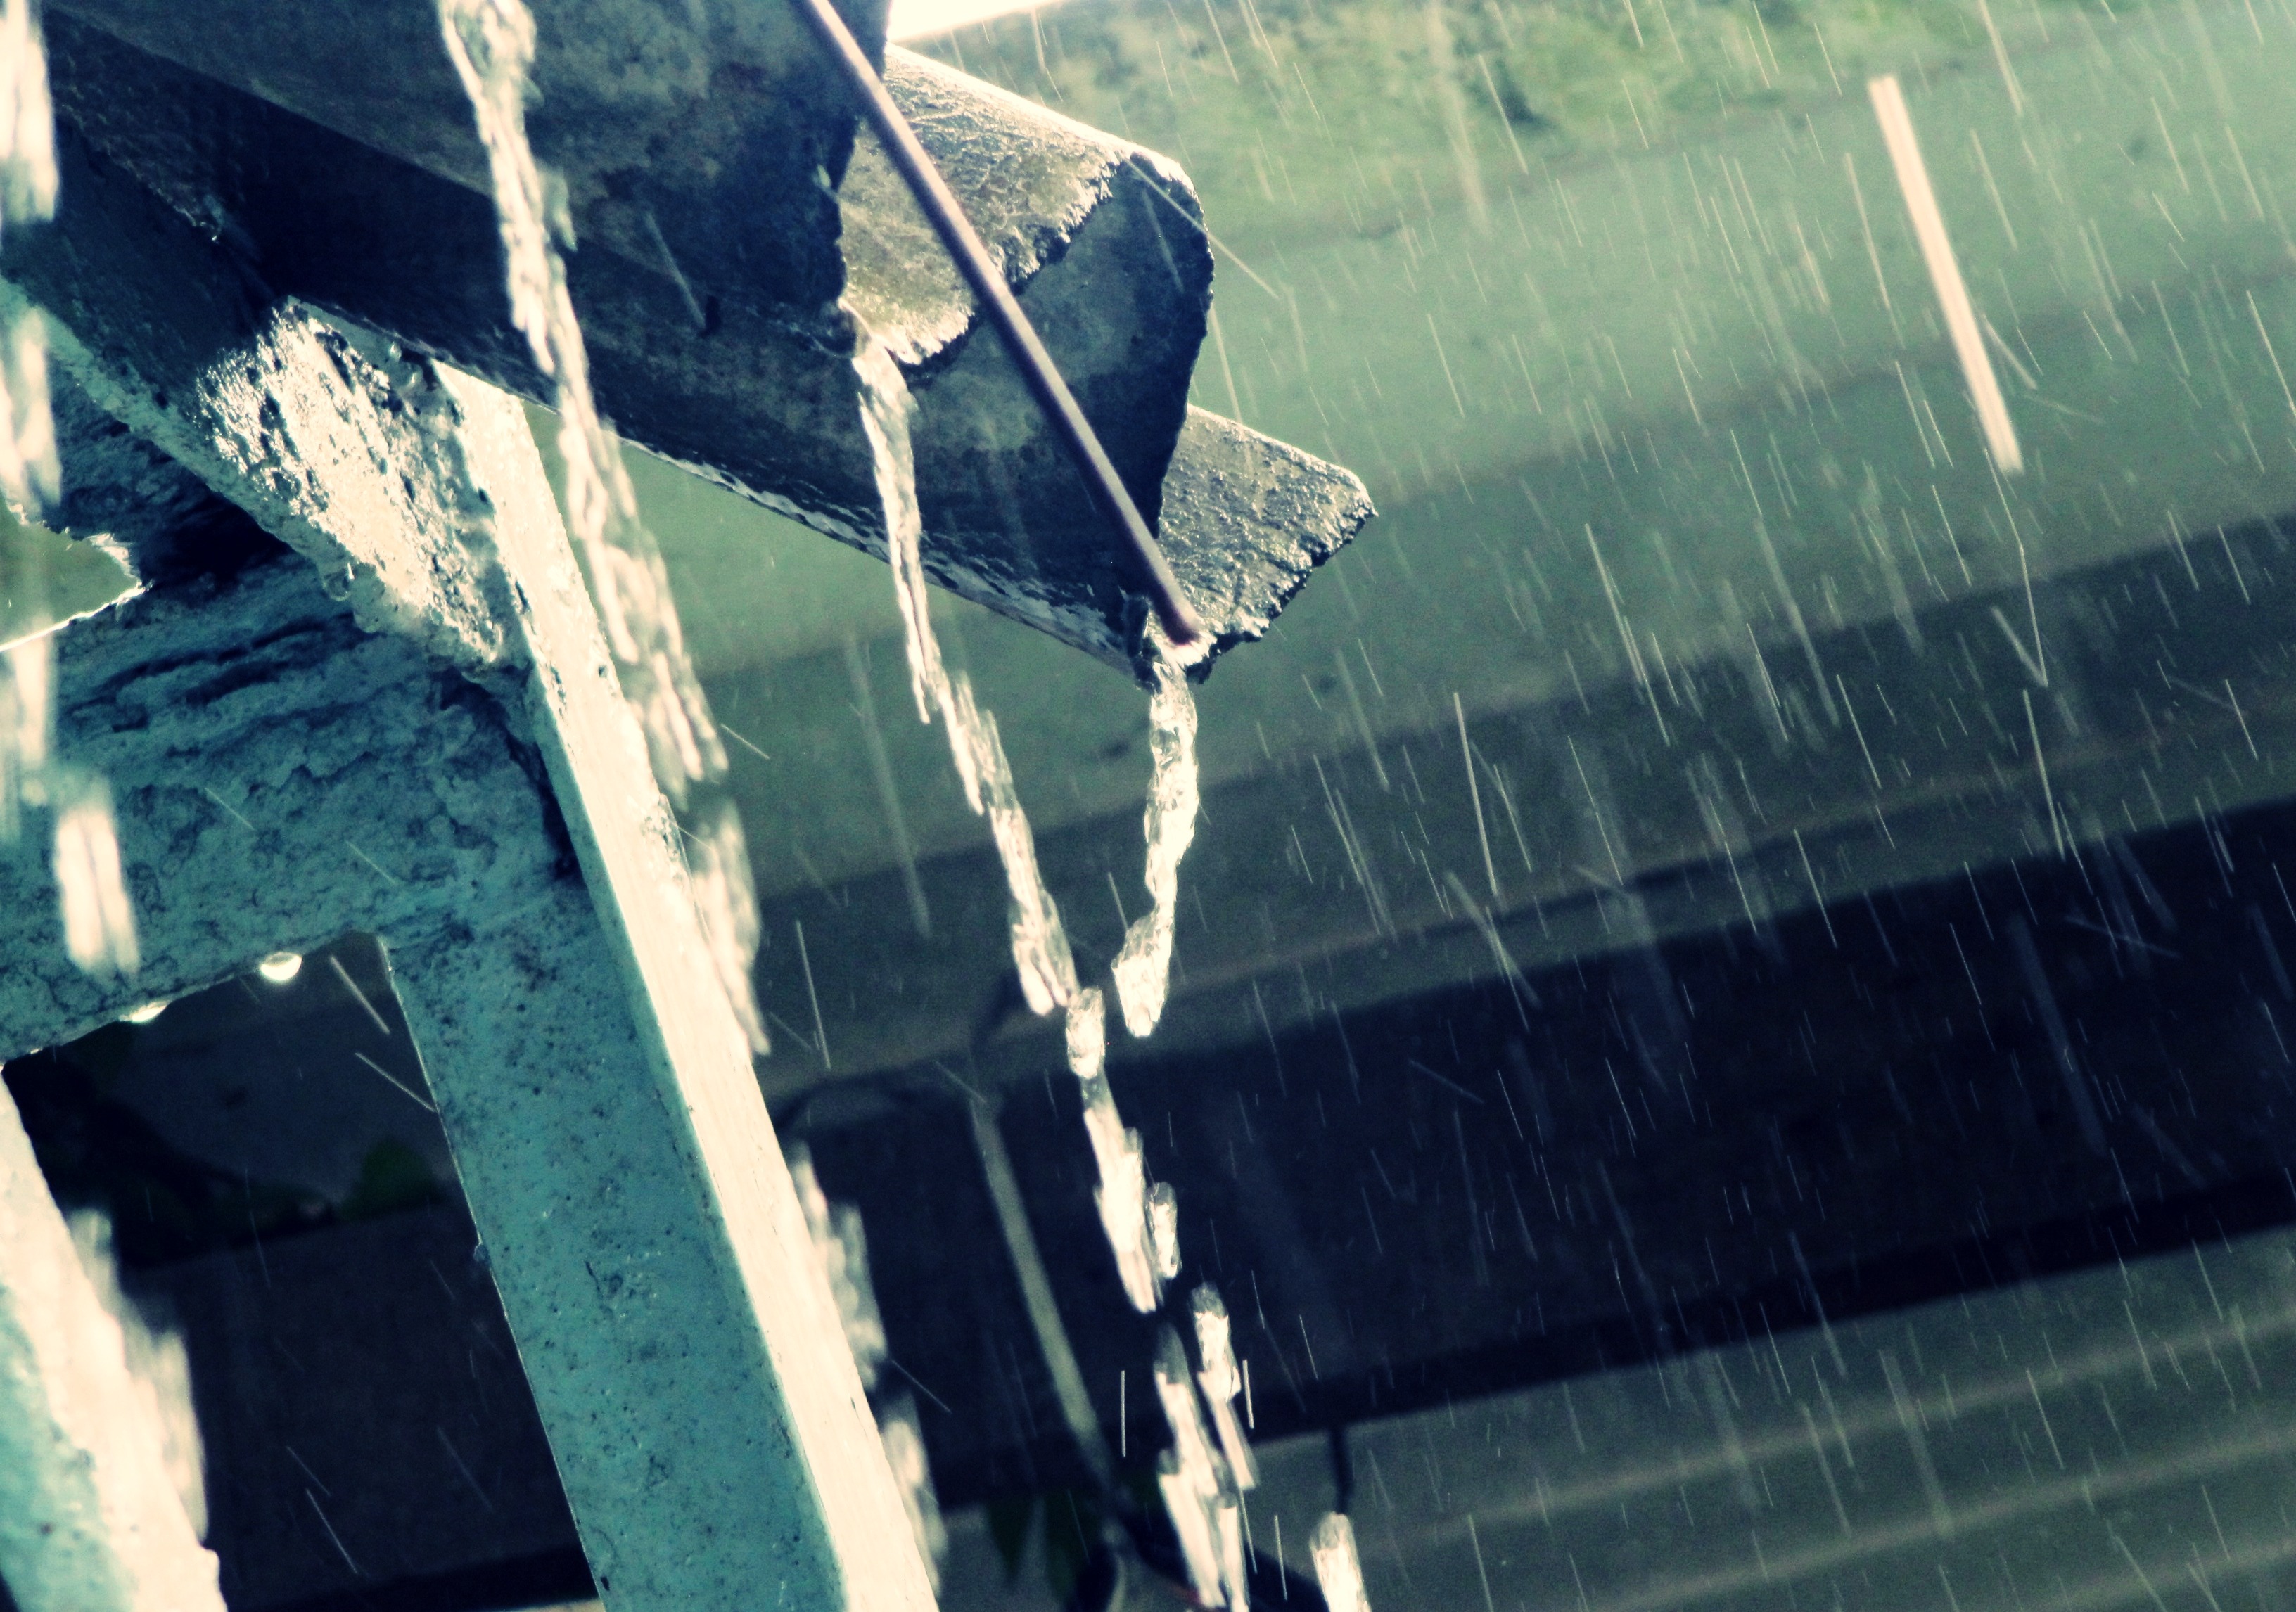
water, nature, light, photography, house, sunlight, rain, wind, ice, reflection, color, fresh, blue, rain drop, drops, shape, atmosphere of earth